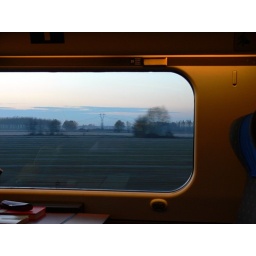
The blue light of the dawn in the early morning train